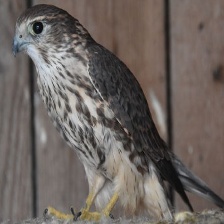
Species: MERLIN
Scientific name: FALCO COLUMBARIUS